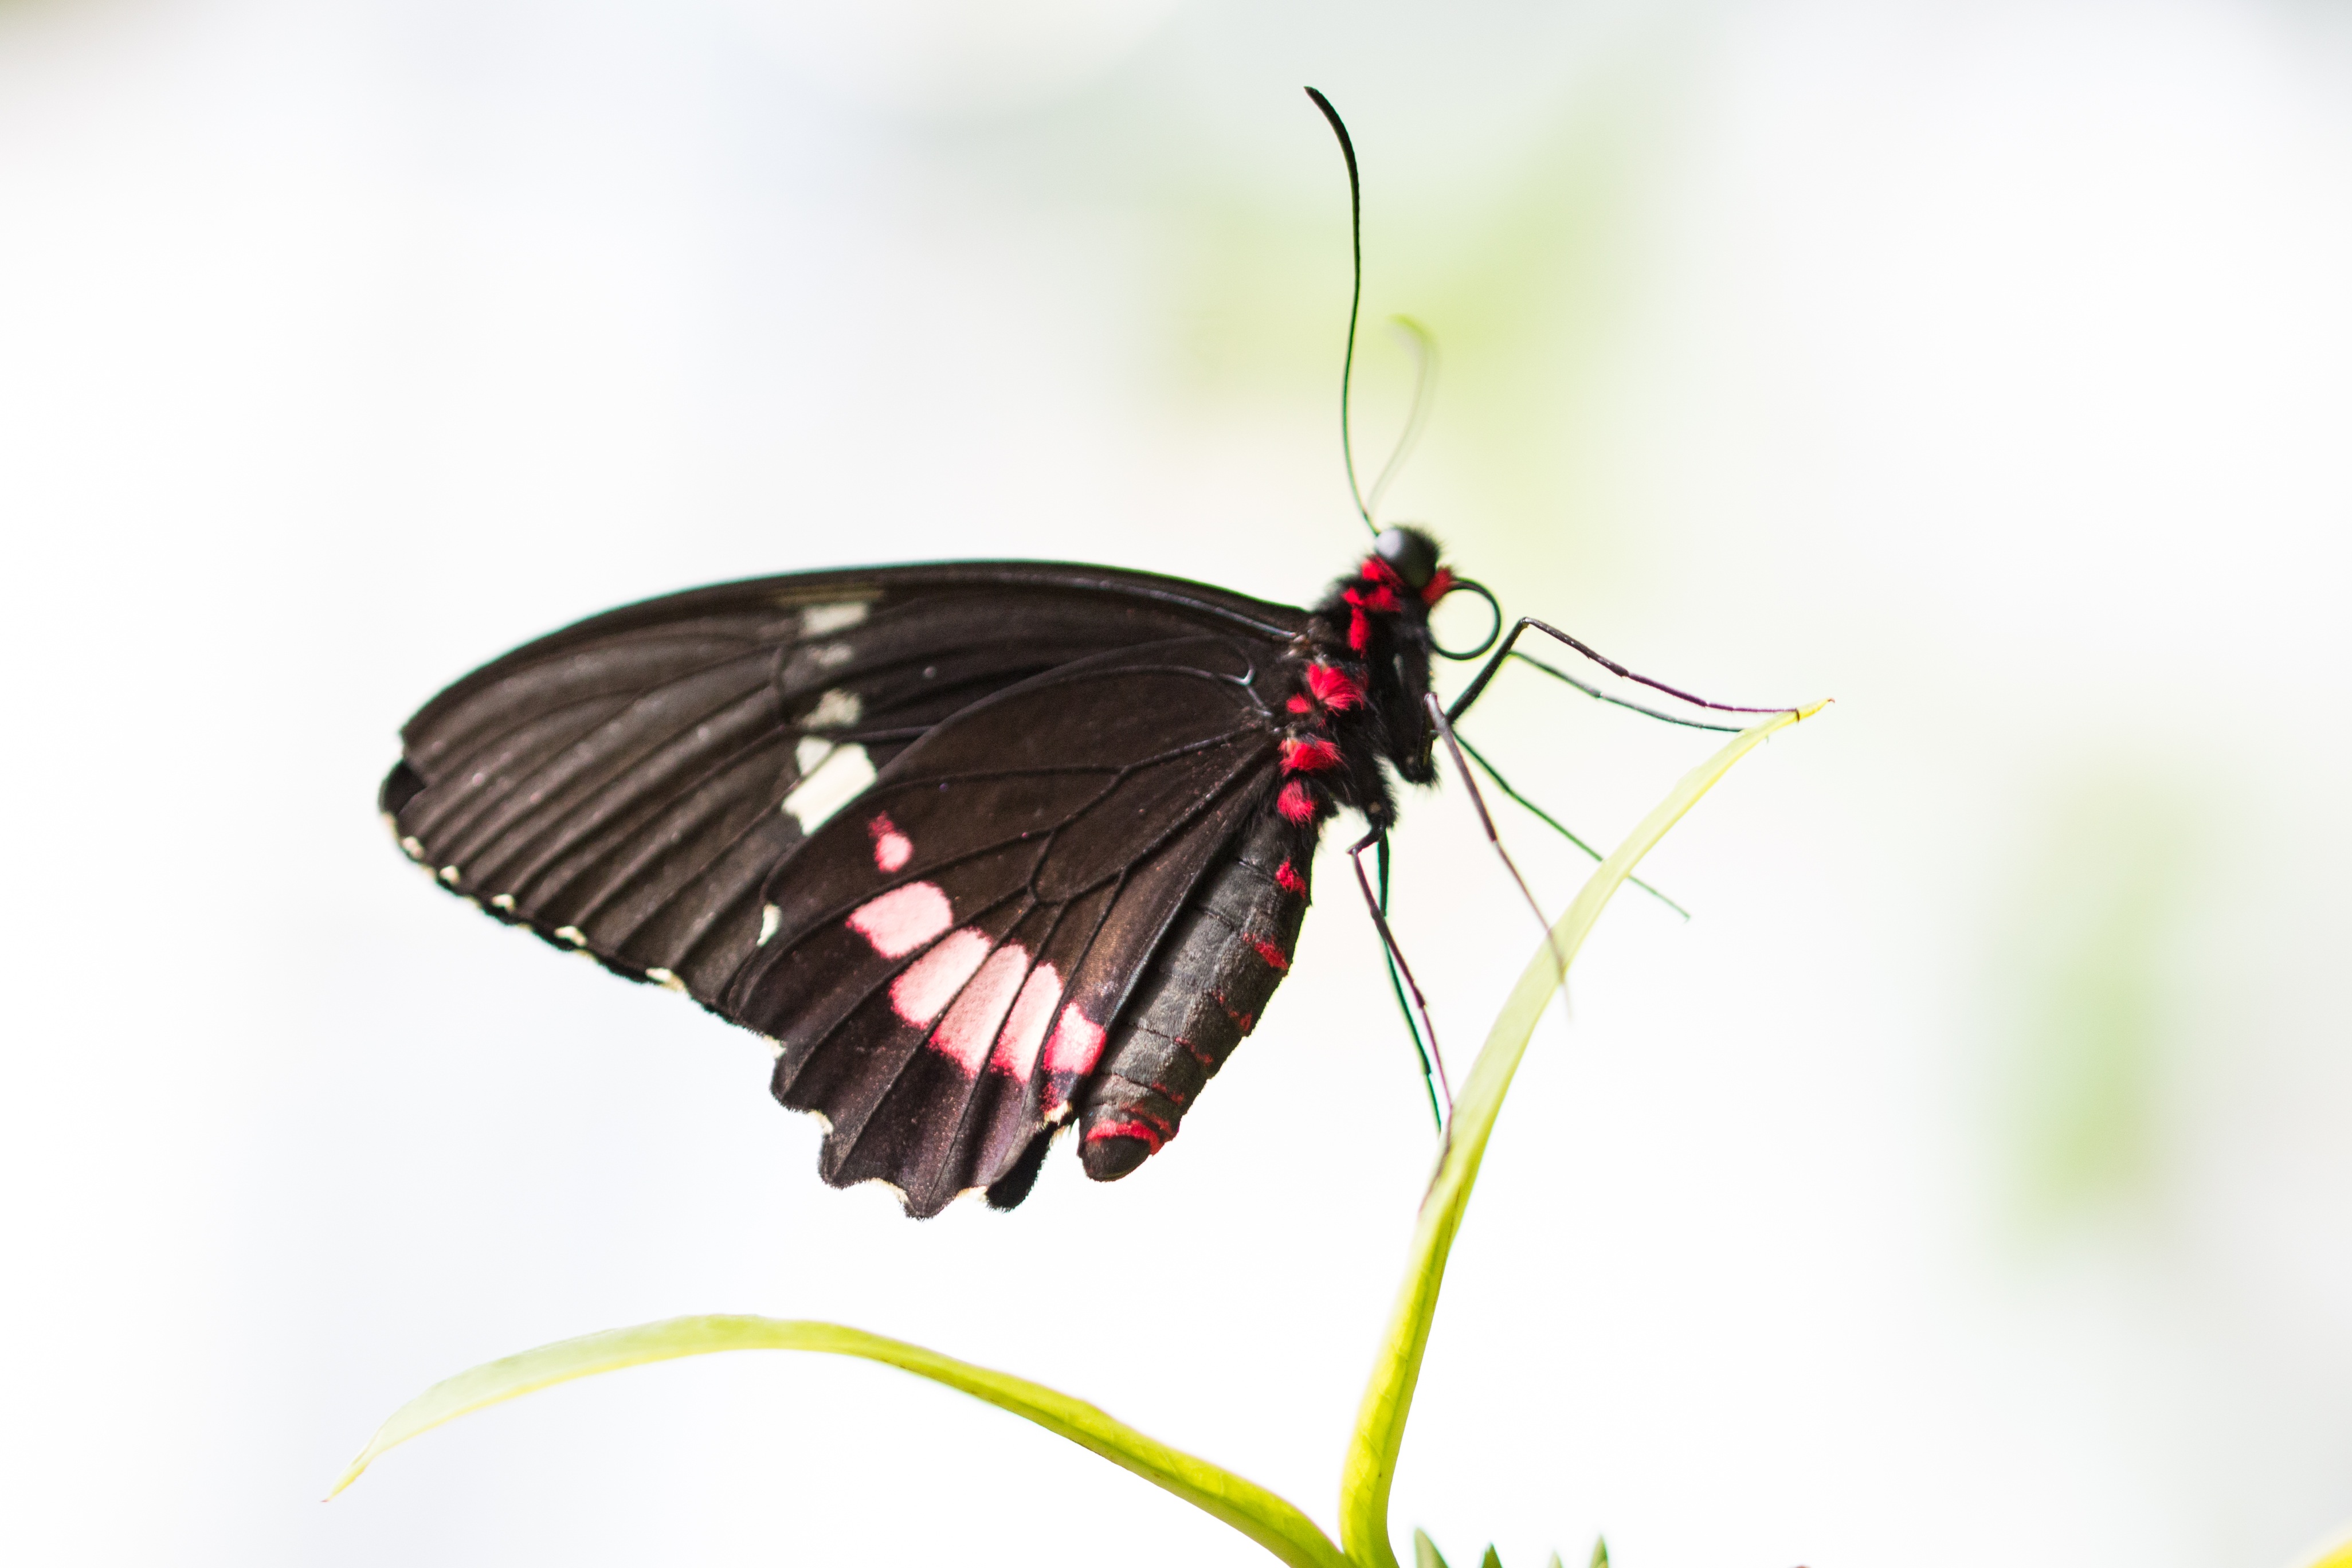
nature, wing, insect, macro, butterfly, fauna, invertebrate, macro photography, arthropod, pollinator, moths and butterflies, colias